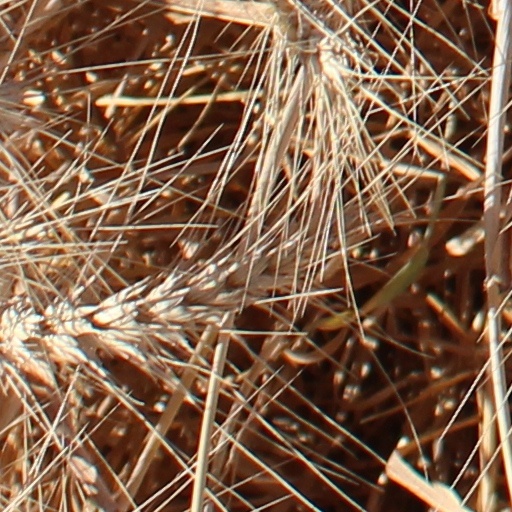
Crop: wheat